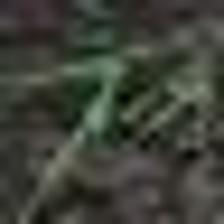
Label: clustered